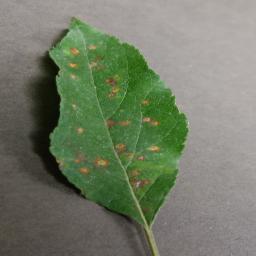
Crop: apple
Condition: cedar_rust